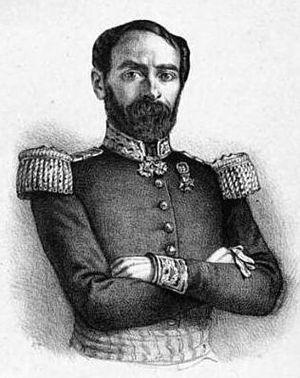
""Le général Cavaignac, président du conseil, chef du pouvoir exécutif""."
Des élections législatives ont lieu en France les 23 et 24 avril 1848.
Les élections législatives françaises de 1849 eurent lieu au suffrage universel masculin les 13 et 14 mai 1849 afin d’élire les membres de l’Assemblée nationale législative. Elles montrent une géographie électorale de la France qui se maintiendra pour l'essentiel pendant plus d'un siècle.
L'élection présidentielle de 1848, organisée pour désigner le président de la Deuxième République française, s'est tenue les 10 et 11 décembre 1848 et s'est conclue par la victoire écrasante de Louis-Napoléon Bonaparte, élu au premier tour au suffrage universel masculin pour un mandat de quatre ans.